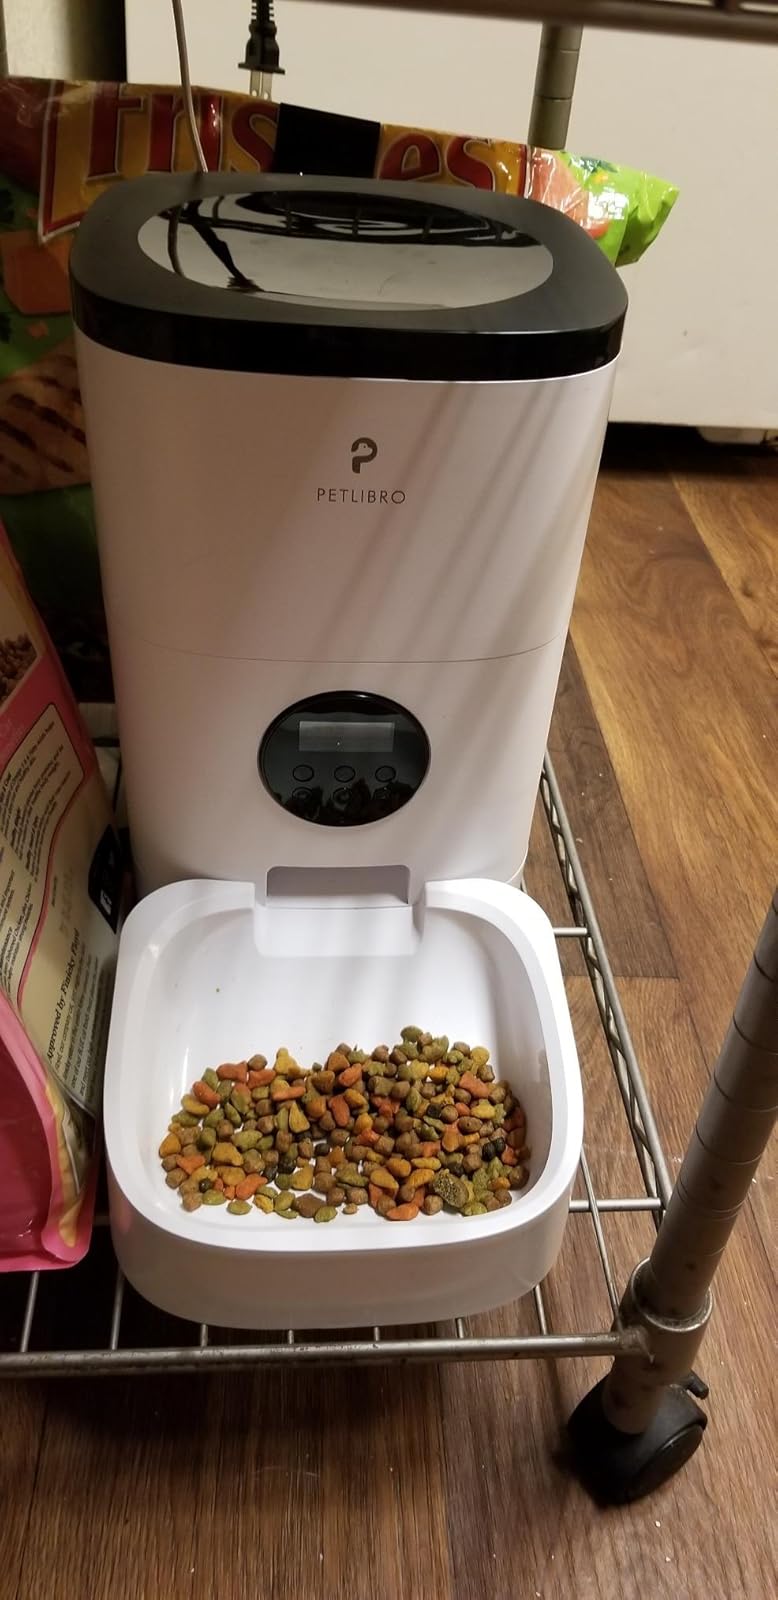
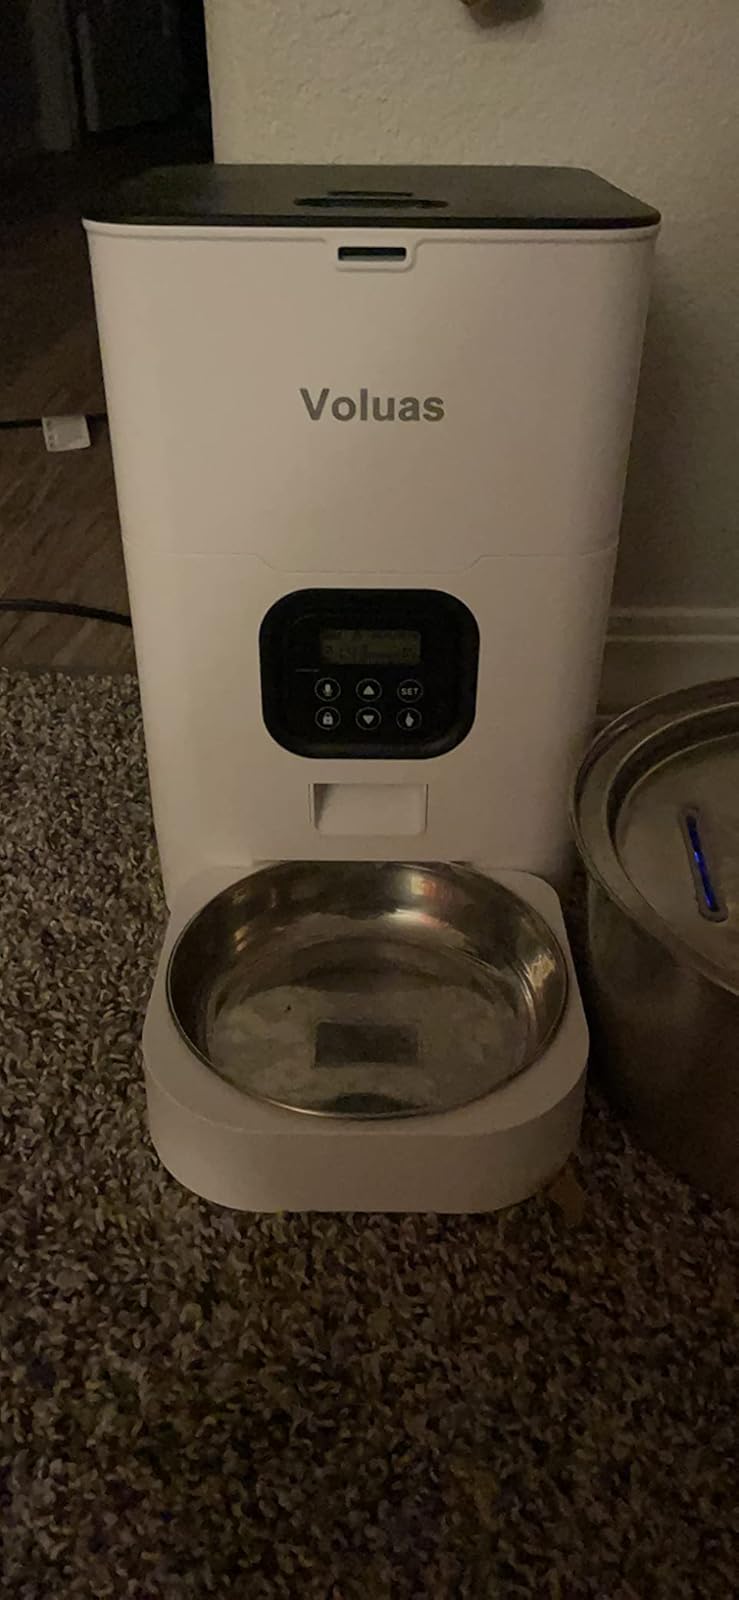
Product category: items_feeder
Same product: no